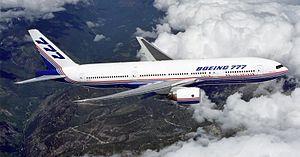
Le Boeing 777 ou B777, parfois surnommé triple sept dans le milieu aérien, est un avion de ligne gros porteur, long courrier et biréacteur construit par la société Boeing depuis 1994. Entré en service en 1995, il est le plus grand biréacteur au monde, avec une capacité de 300 à 550 passagers et une distance franchissable variant de 9 695 à 17 370 km selon les modèles. Il est reconnaissable par le grand diamètre de ses turboréacteurs GE90, ses six roues sur chaque train d'atterrissage principal et son fuselage de section circulaire se terminant en forme de lame.